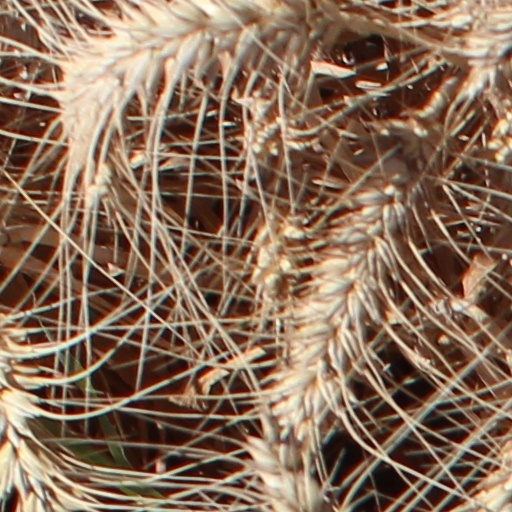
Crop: wheat